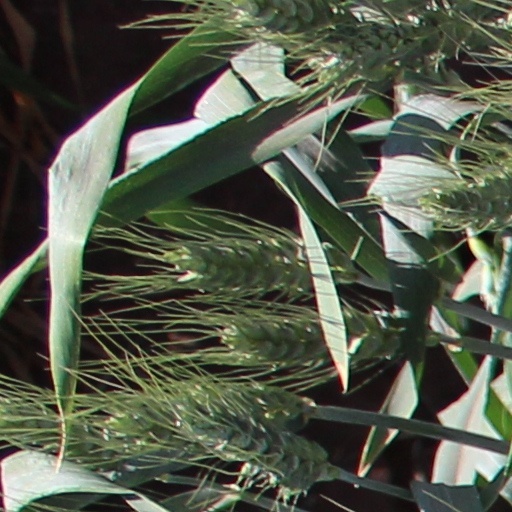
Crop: wheat